Cyprus Organisation for Standardisation

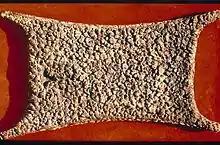
Sample of a Cyprus copper ingot

Archaeological evidence indicates the use of standards in Cyprus began in ancient times. Copper oxhide ingots (ingots of copper in the shape of a cow hide) were seen in Cyprus between the 16th and 12th centuries BC. During this period Cypriot copper manufacturers designed a standard shape for the copper ingots to facilitate handling, transport and storage. In addition, most of the ingots had a standard weight of . Furthermore, Cypriot producers introduced a marking system using Cypro-Minoan script to indicate that the ingots were made from Cypriot mines that followed standard procedures of production and quality control.